STM32

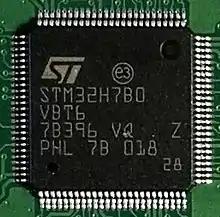
STM32H7 series IC

STM32 is a family of 32-bit microcontroller and microprocessor integrated circuits by STMicroelectronics. STM32 microcontrollers are grouped into related series that are based around the same 32-bit ARM processor core: Cortex-M0, Cortex-M0+, Cortex-M3, Cortex-M4, Cortex-M7, Cortex-M33, or Cortex-M55. Internally, each microcontroller consists of ARM processor core(s), flash memory, static RAM, a debugging interface, and various peripherals.